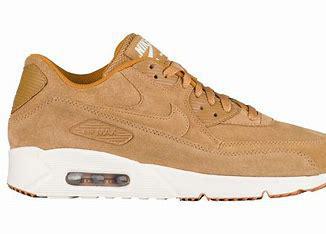
Brand: Nike
Model: Air Max 90 LTR